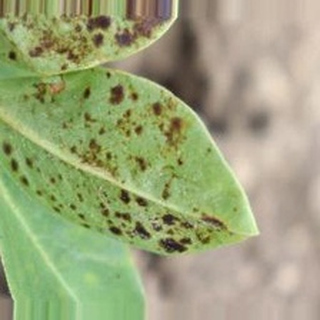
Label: groundnut_rust